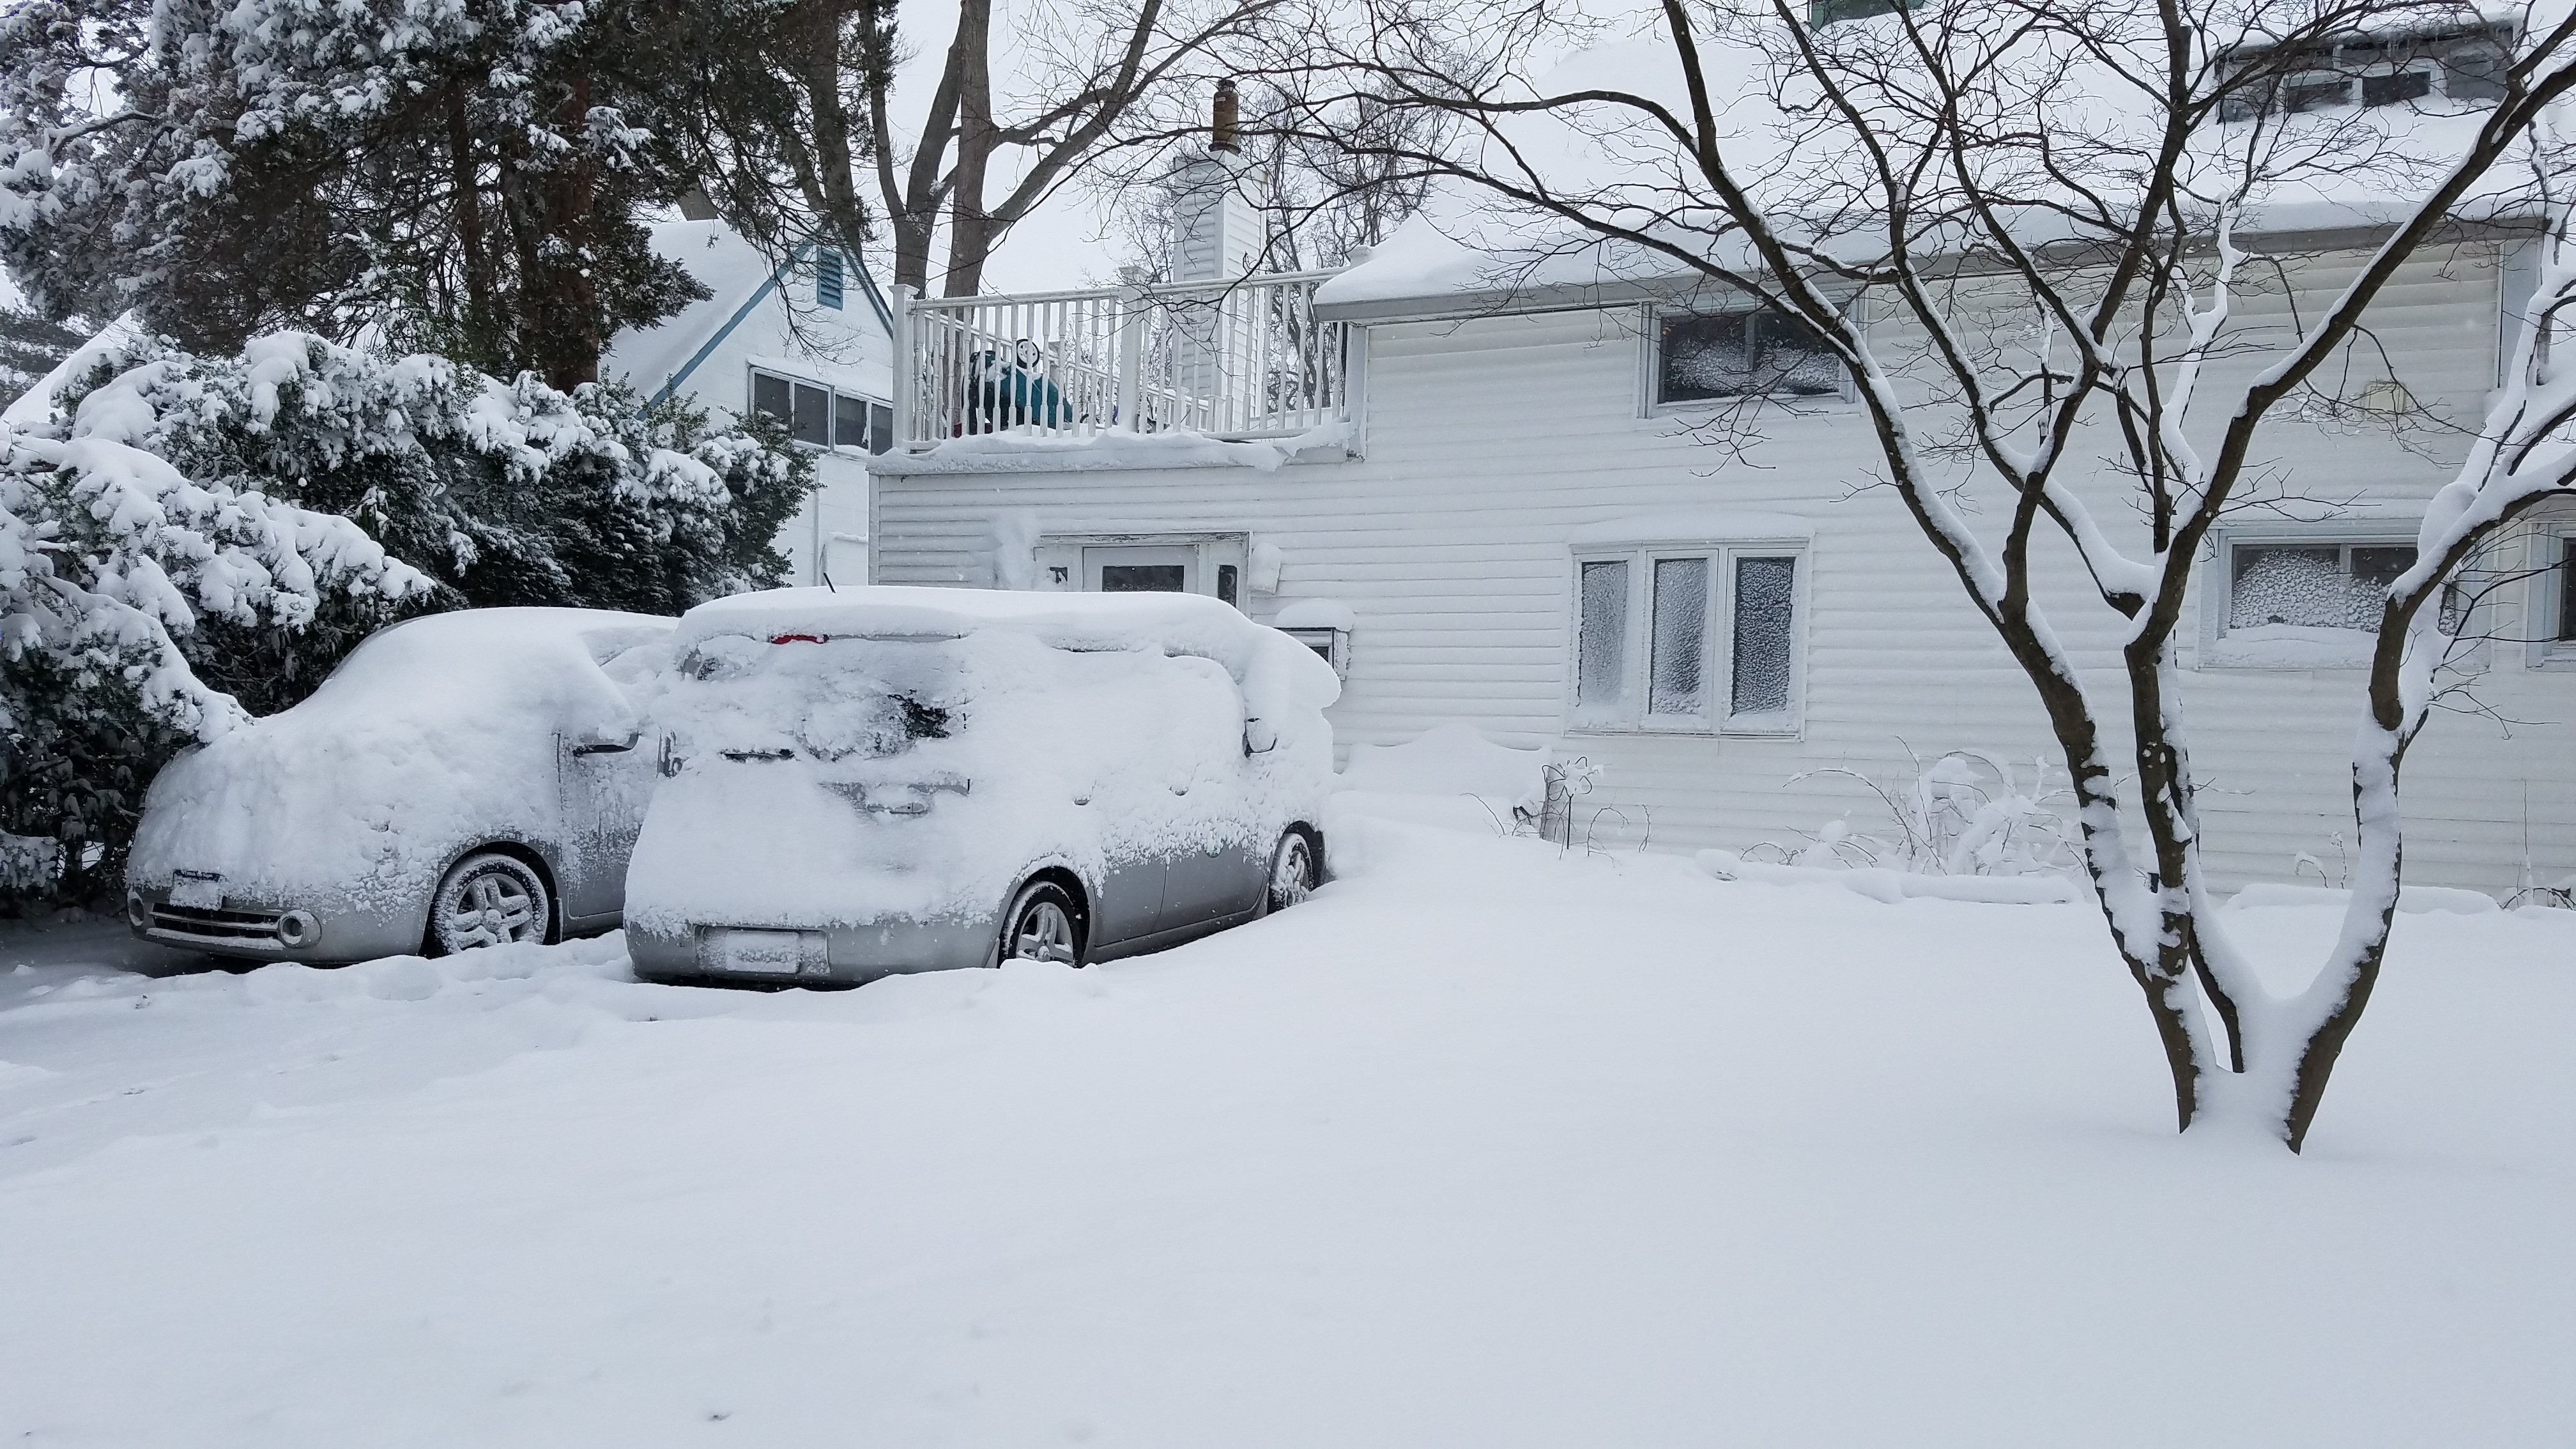
nature, snow, winter, white, frost, weather, season, snowfall, blizzard, snowdrift, freezing, winter storm, snow day